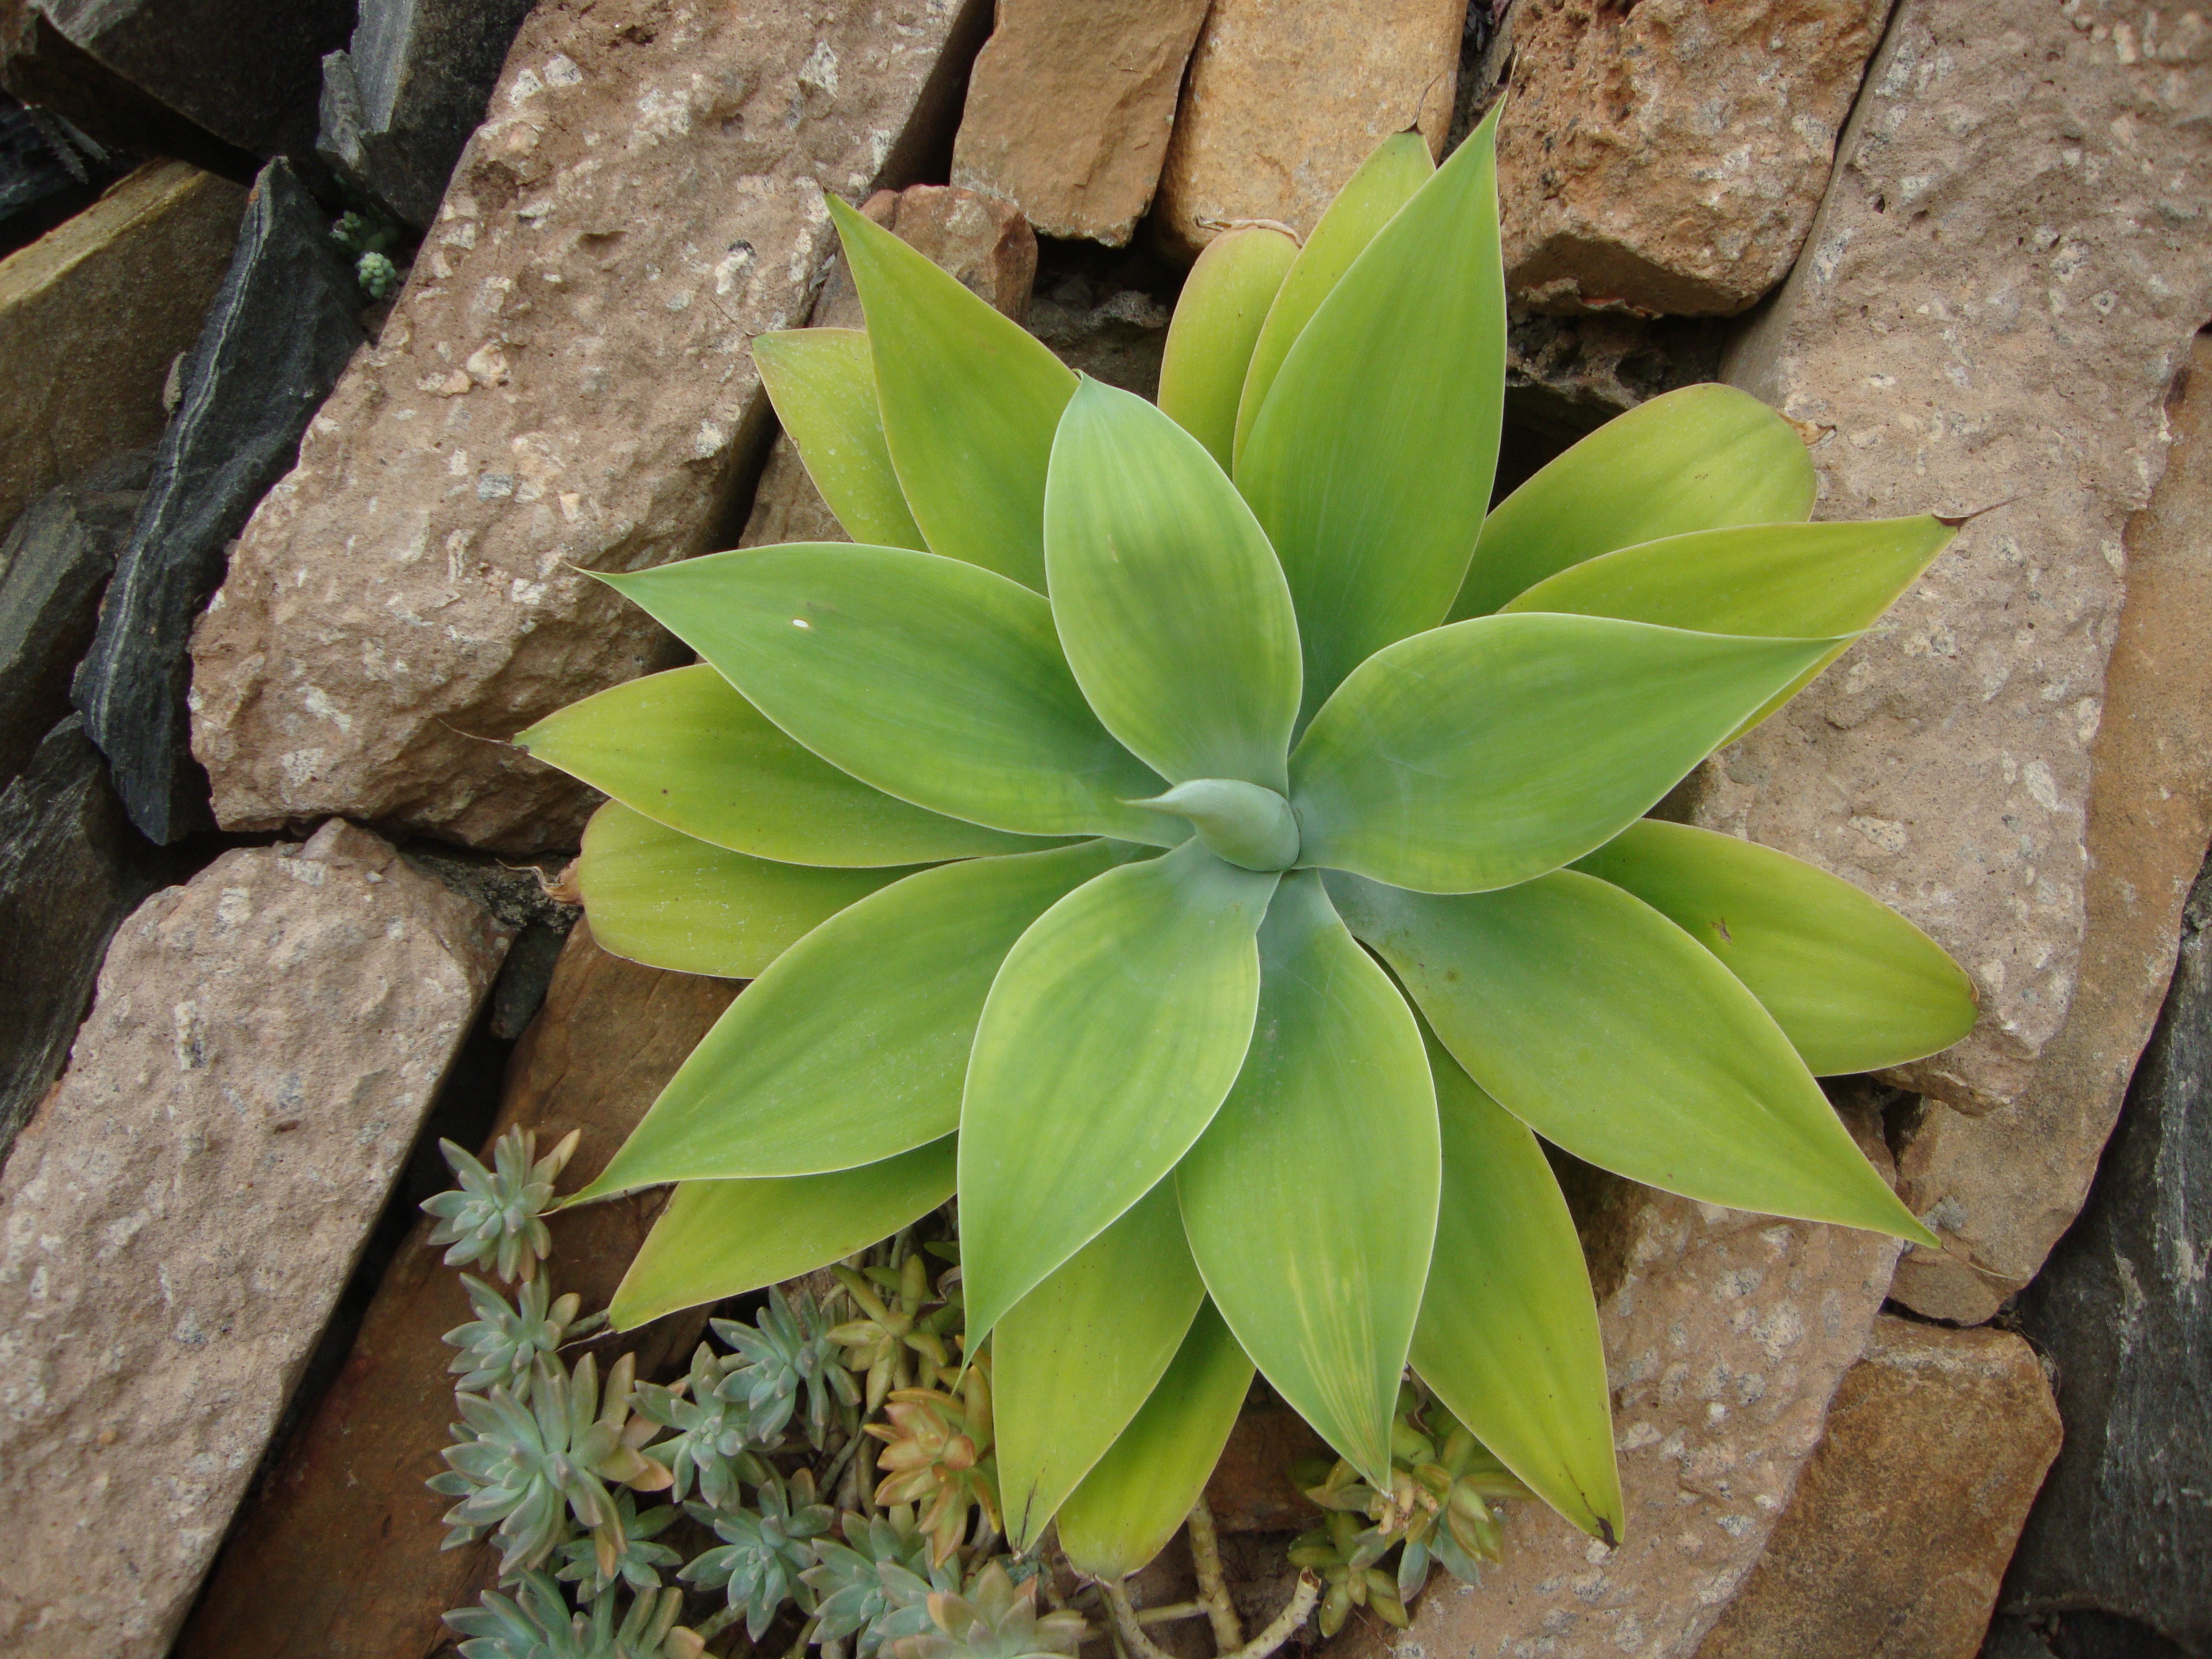
nature, plant, flower, summer, decoration, spring, green, grow, natural, botany, succulent, flora, botanical, green plant, exotic, agave, flowering plant, land plant